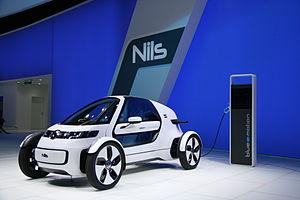
La Volkswagen Nils ou VW Nils est une voiture électrique concept-car, du constructeur automobile allemand Volkswagen, présentée au salon de l'automobile de Francfort 2011.